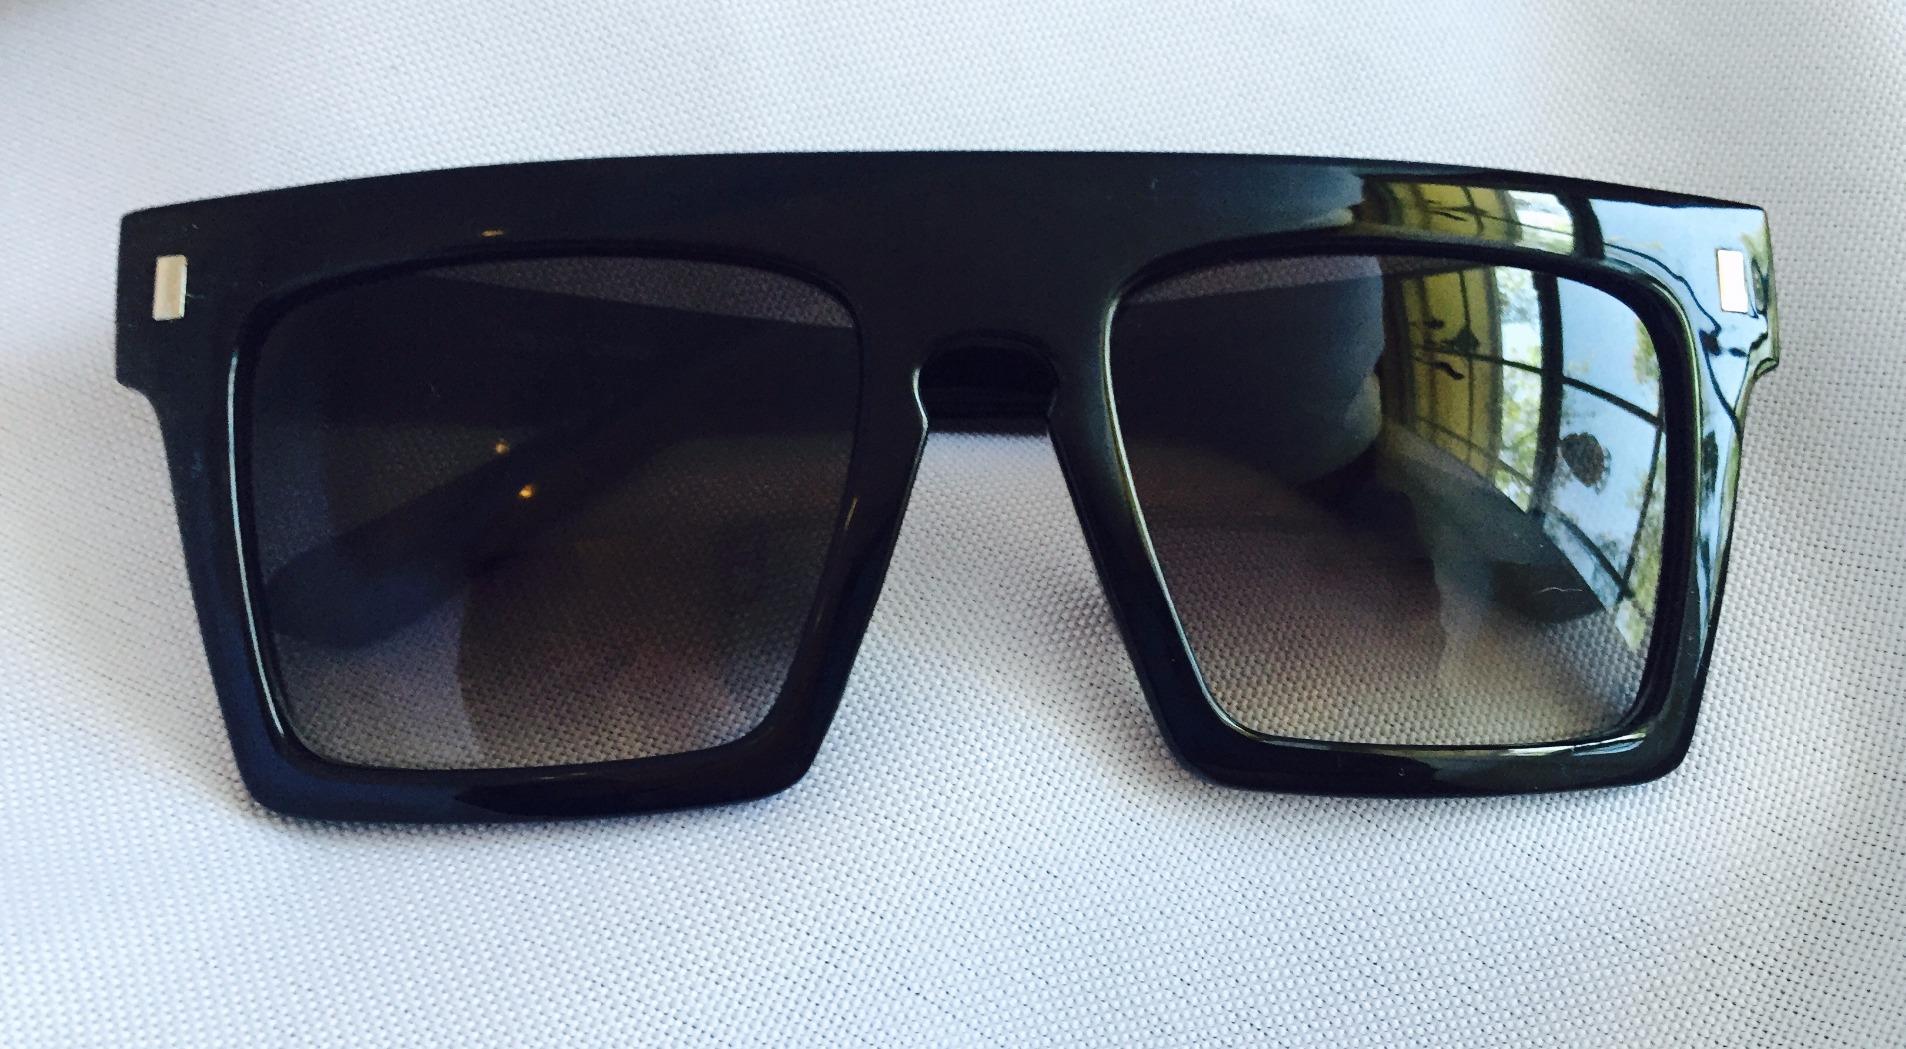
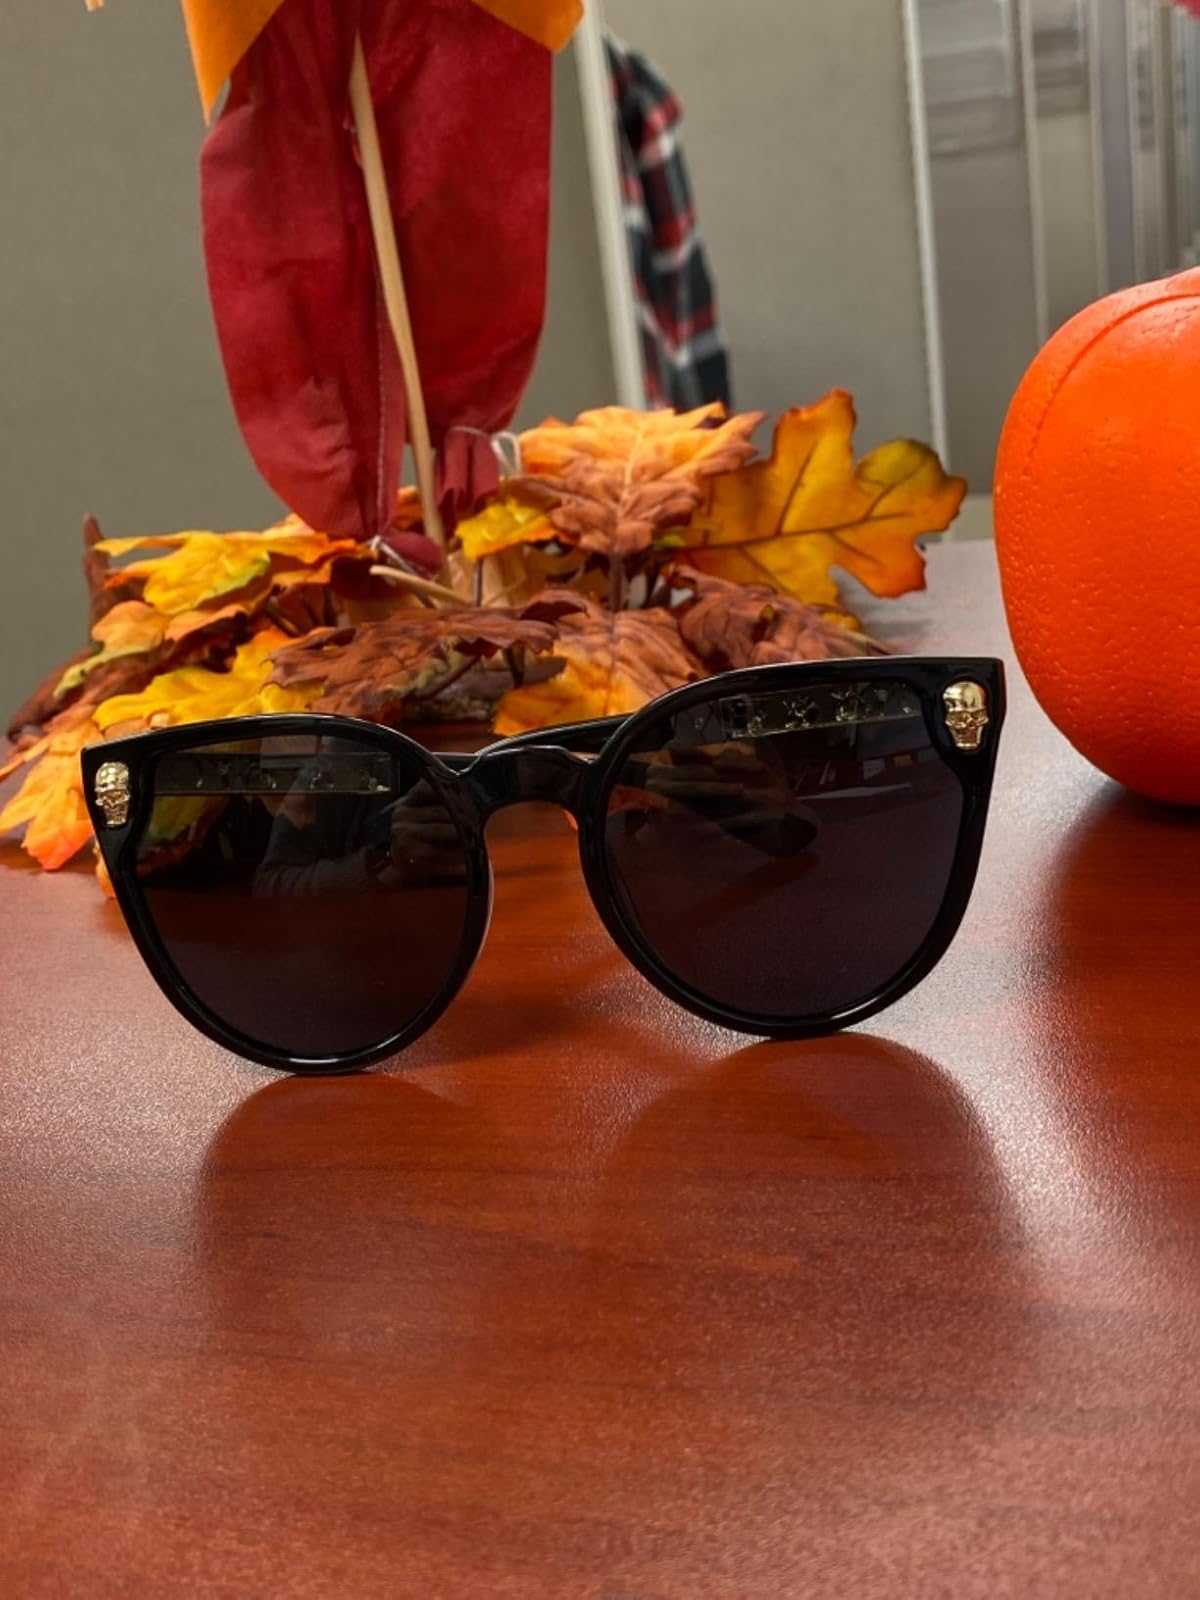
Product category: accessories_sunglasses
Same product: no